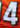
Number: 4